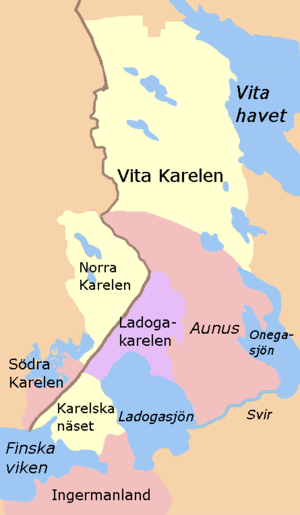
Karelen (landskab) / Brug af navnet
De historiske karelske områder.
Karelen er et geografisk område, der strækker sig fra de østlige og sydøstlige dele af Finland mod øst til den nordvestlige del af det kontinentale Rusland. Mod nord grænser Karelen mod Hvidehavet og i syd mod Den Finske Bugt. Karelen tilhører det geografiske landskab Fennoskandinavien.